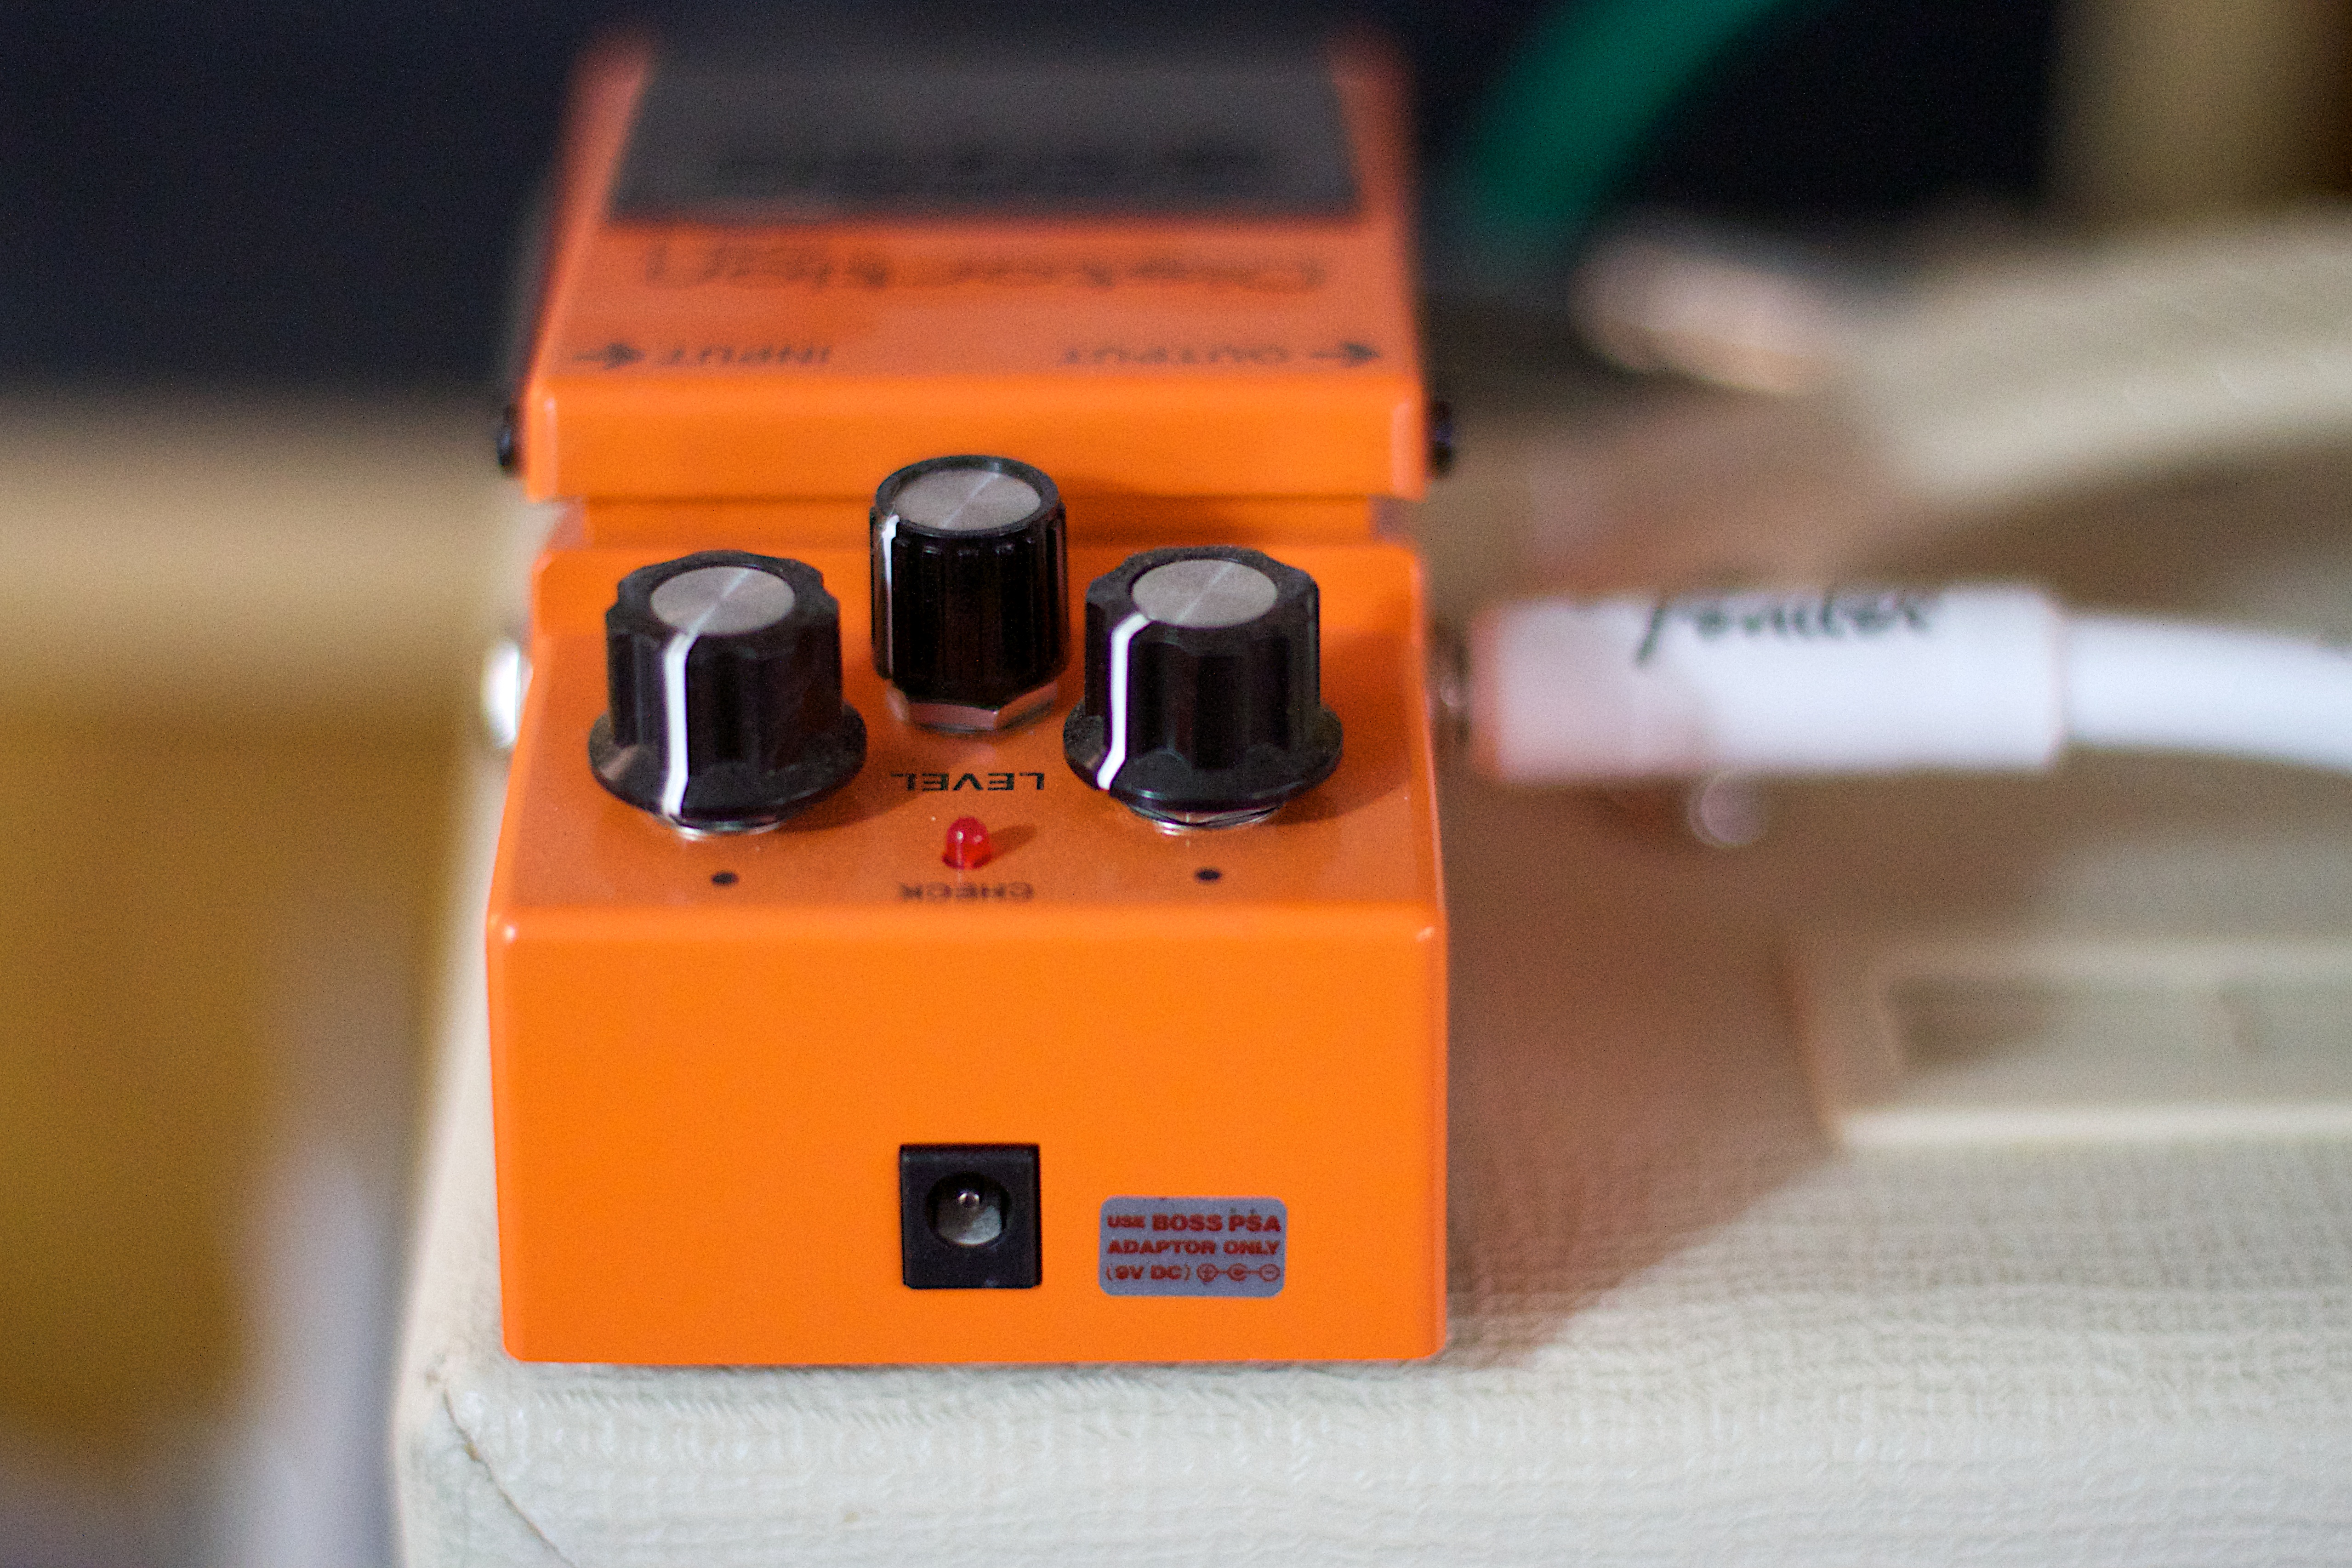
technology, laser, product, electronics